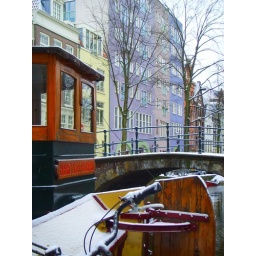
boat near bridge